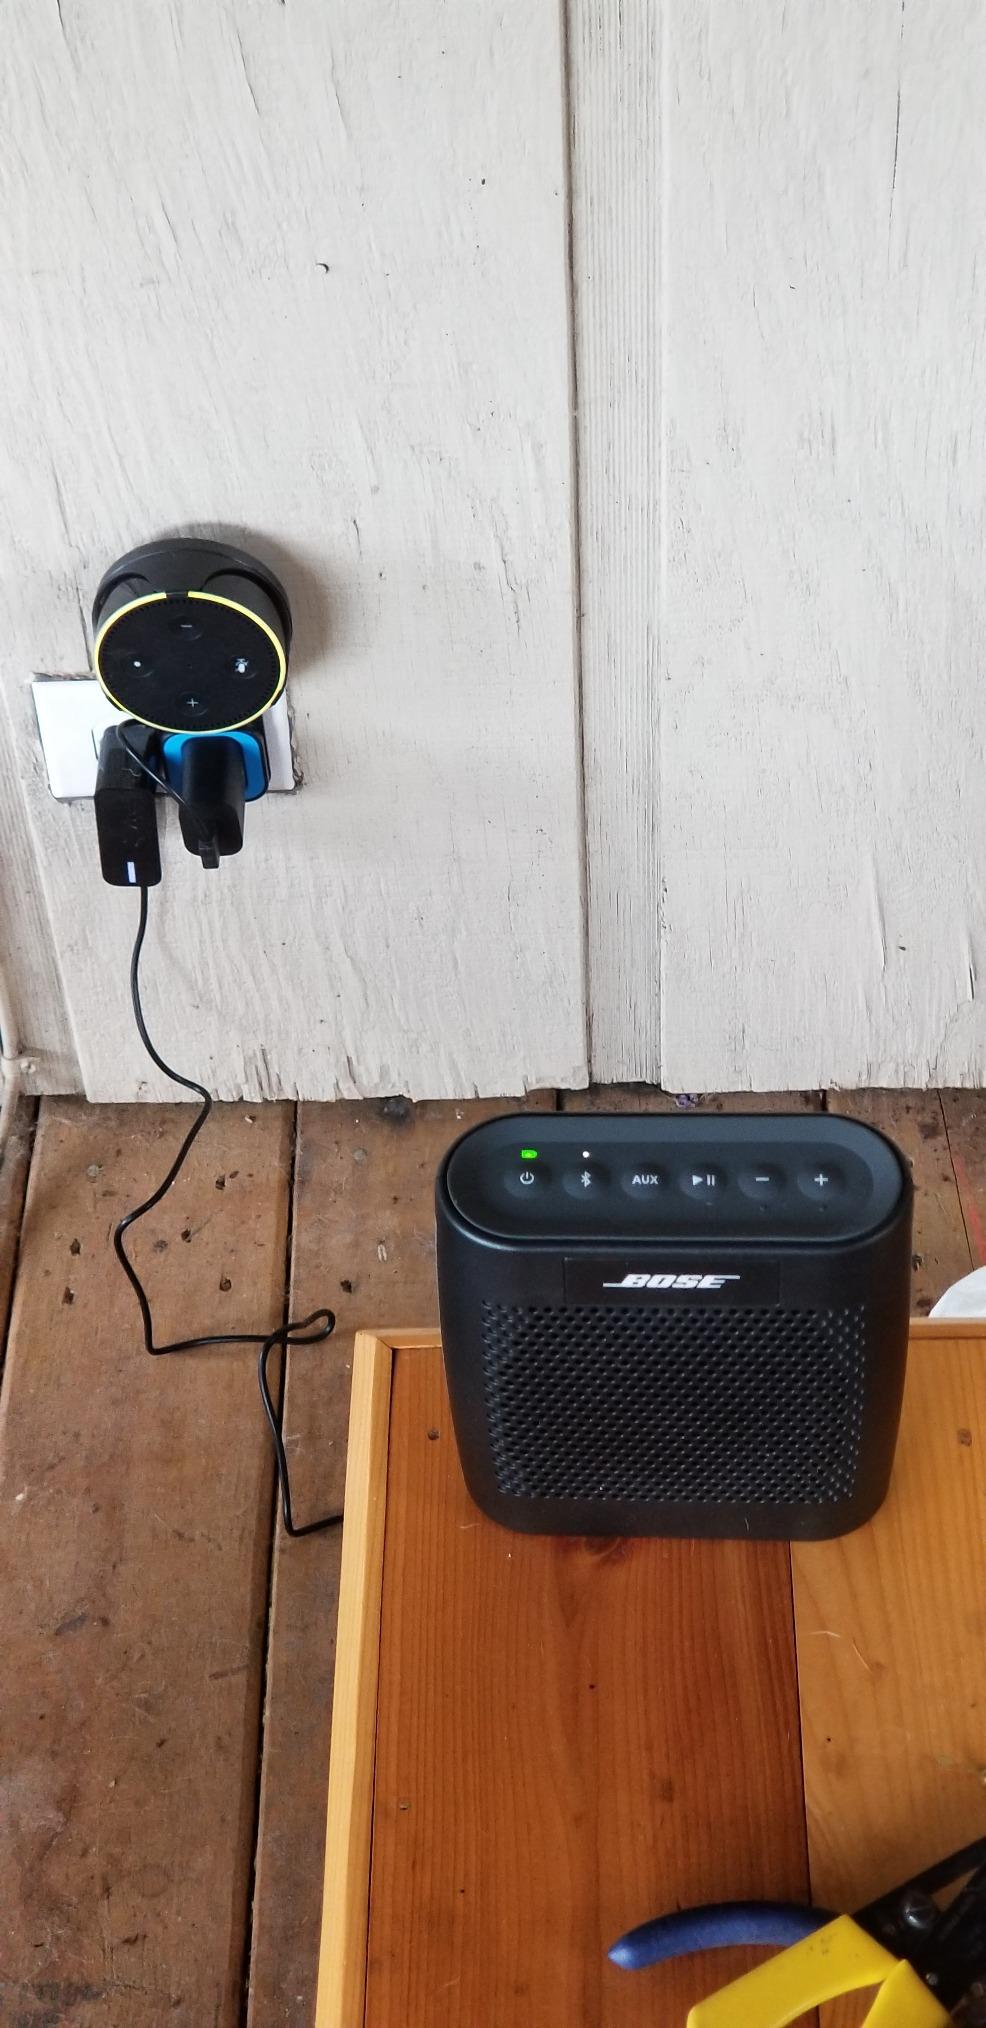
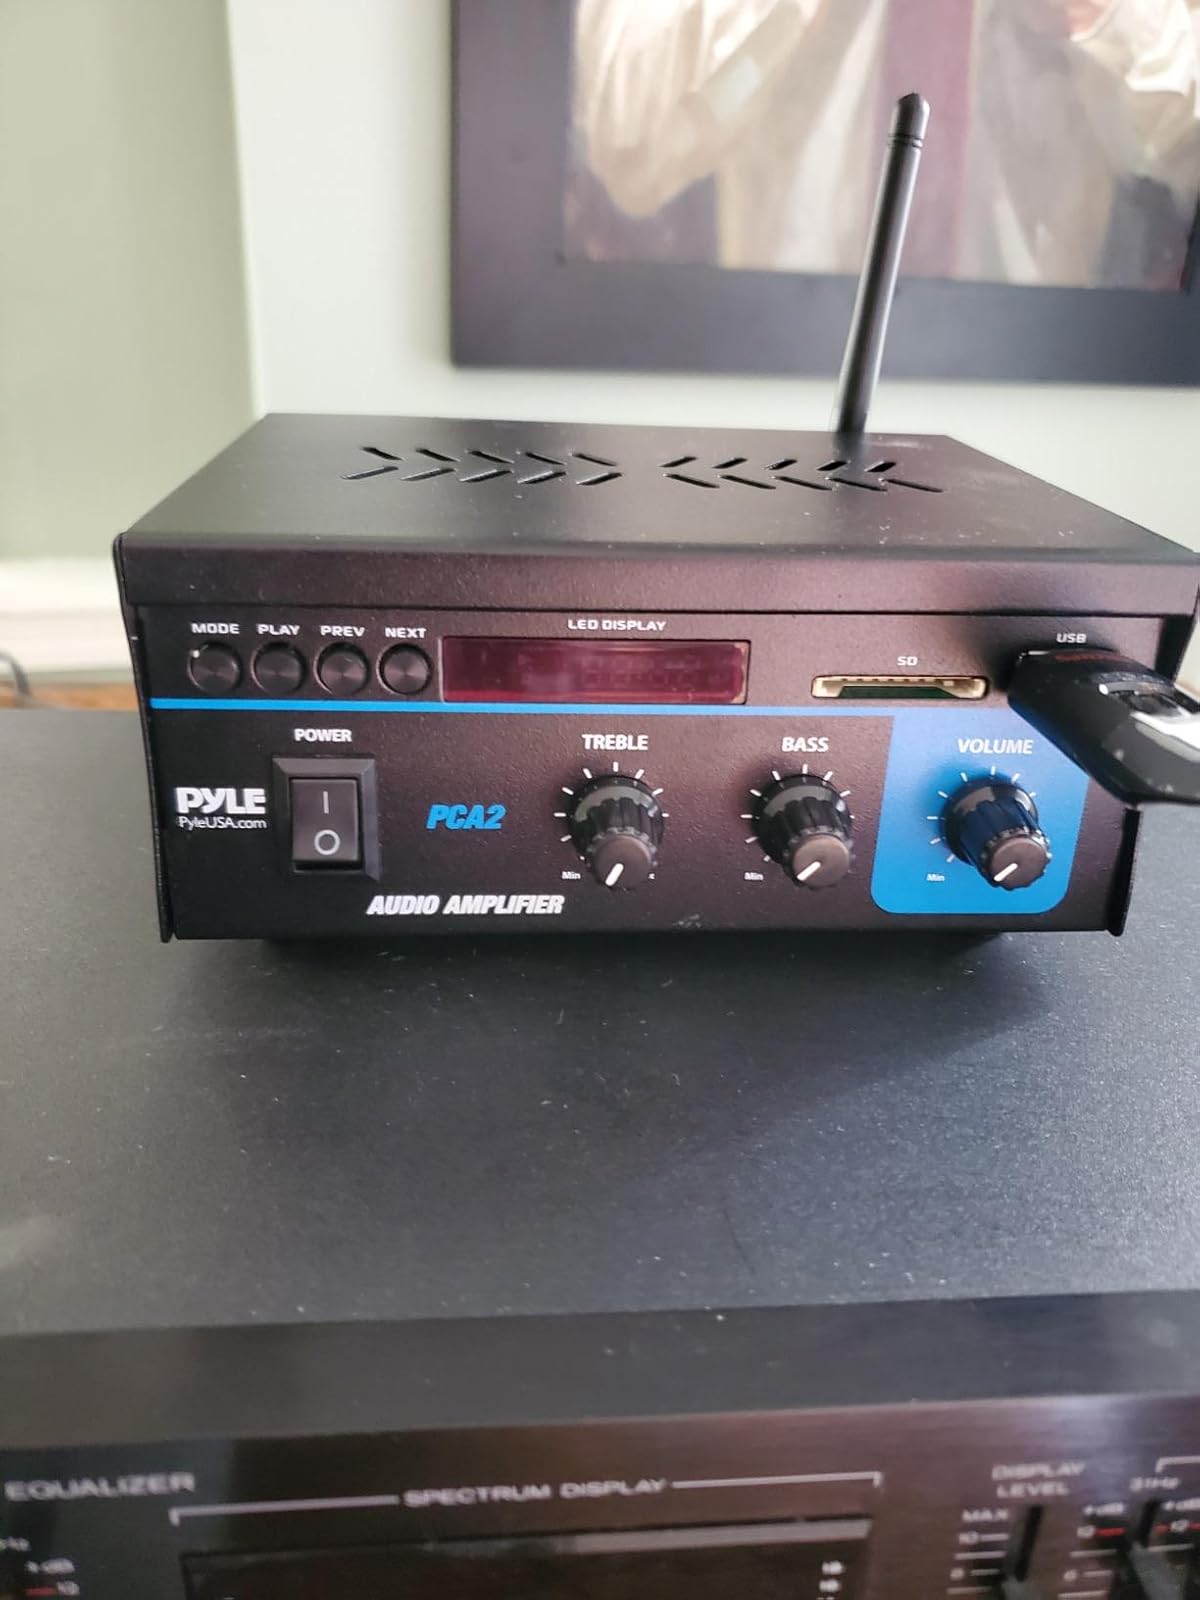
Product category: speaker
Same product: no